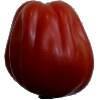
Label: Tomato Heart 1